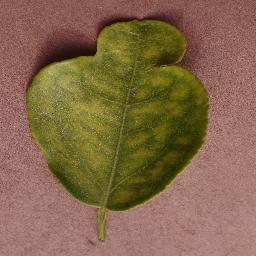
Label: Orange___Haunglongbing_(Citrus_greening)